Question: Please indicate a possible affordance area of hit_baseball_bat that can be used for hitting
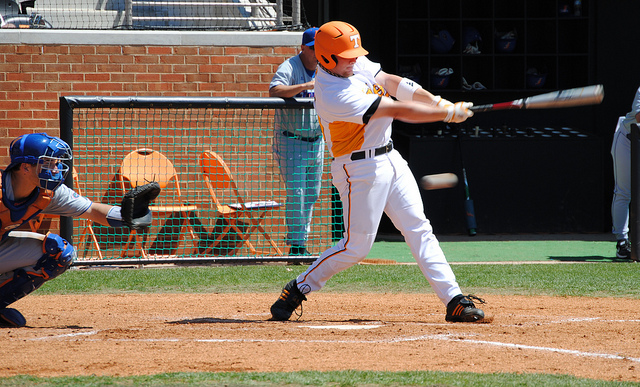
Answer: [526.815, 85.194, 601.902, 110.457]